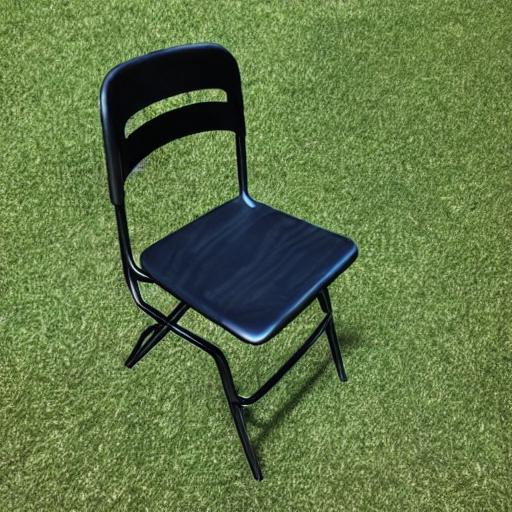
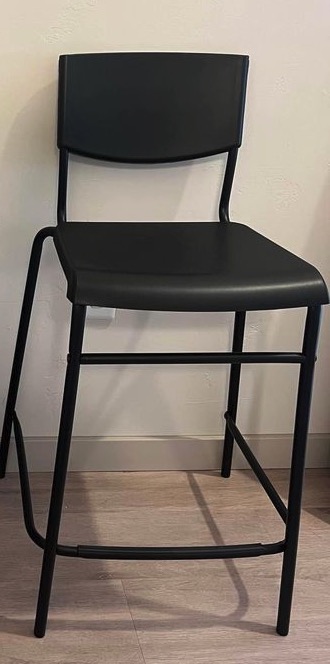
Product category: stool
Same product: no